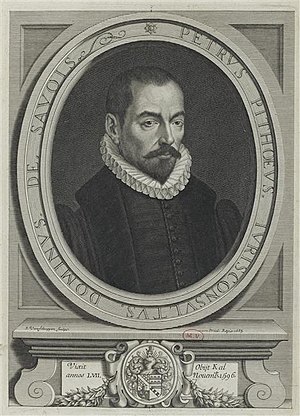
Pierre Pithou
Pierre Pithou var en fransk forfatter.